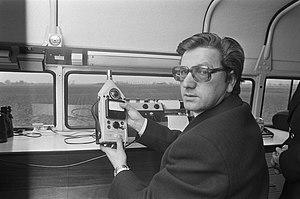
Theodorus Engelbertus Westerterp, dit Tjerk Westerterp, né le 2 décembre 1930 à Rotterdam, est un journaliste et homme politique néerlandais.